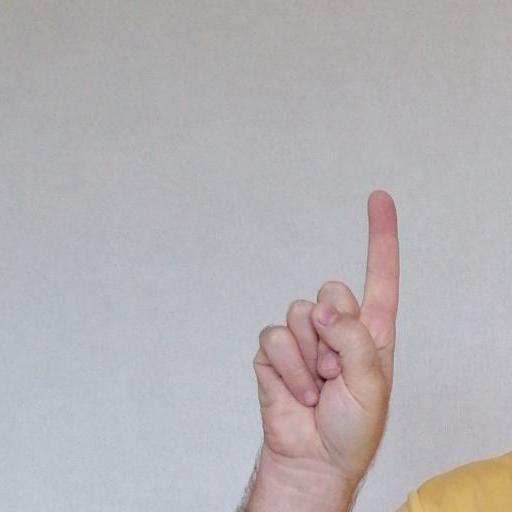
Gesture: one